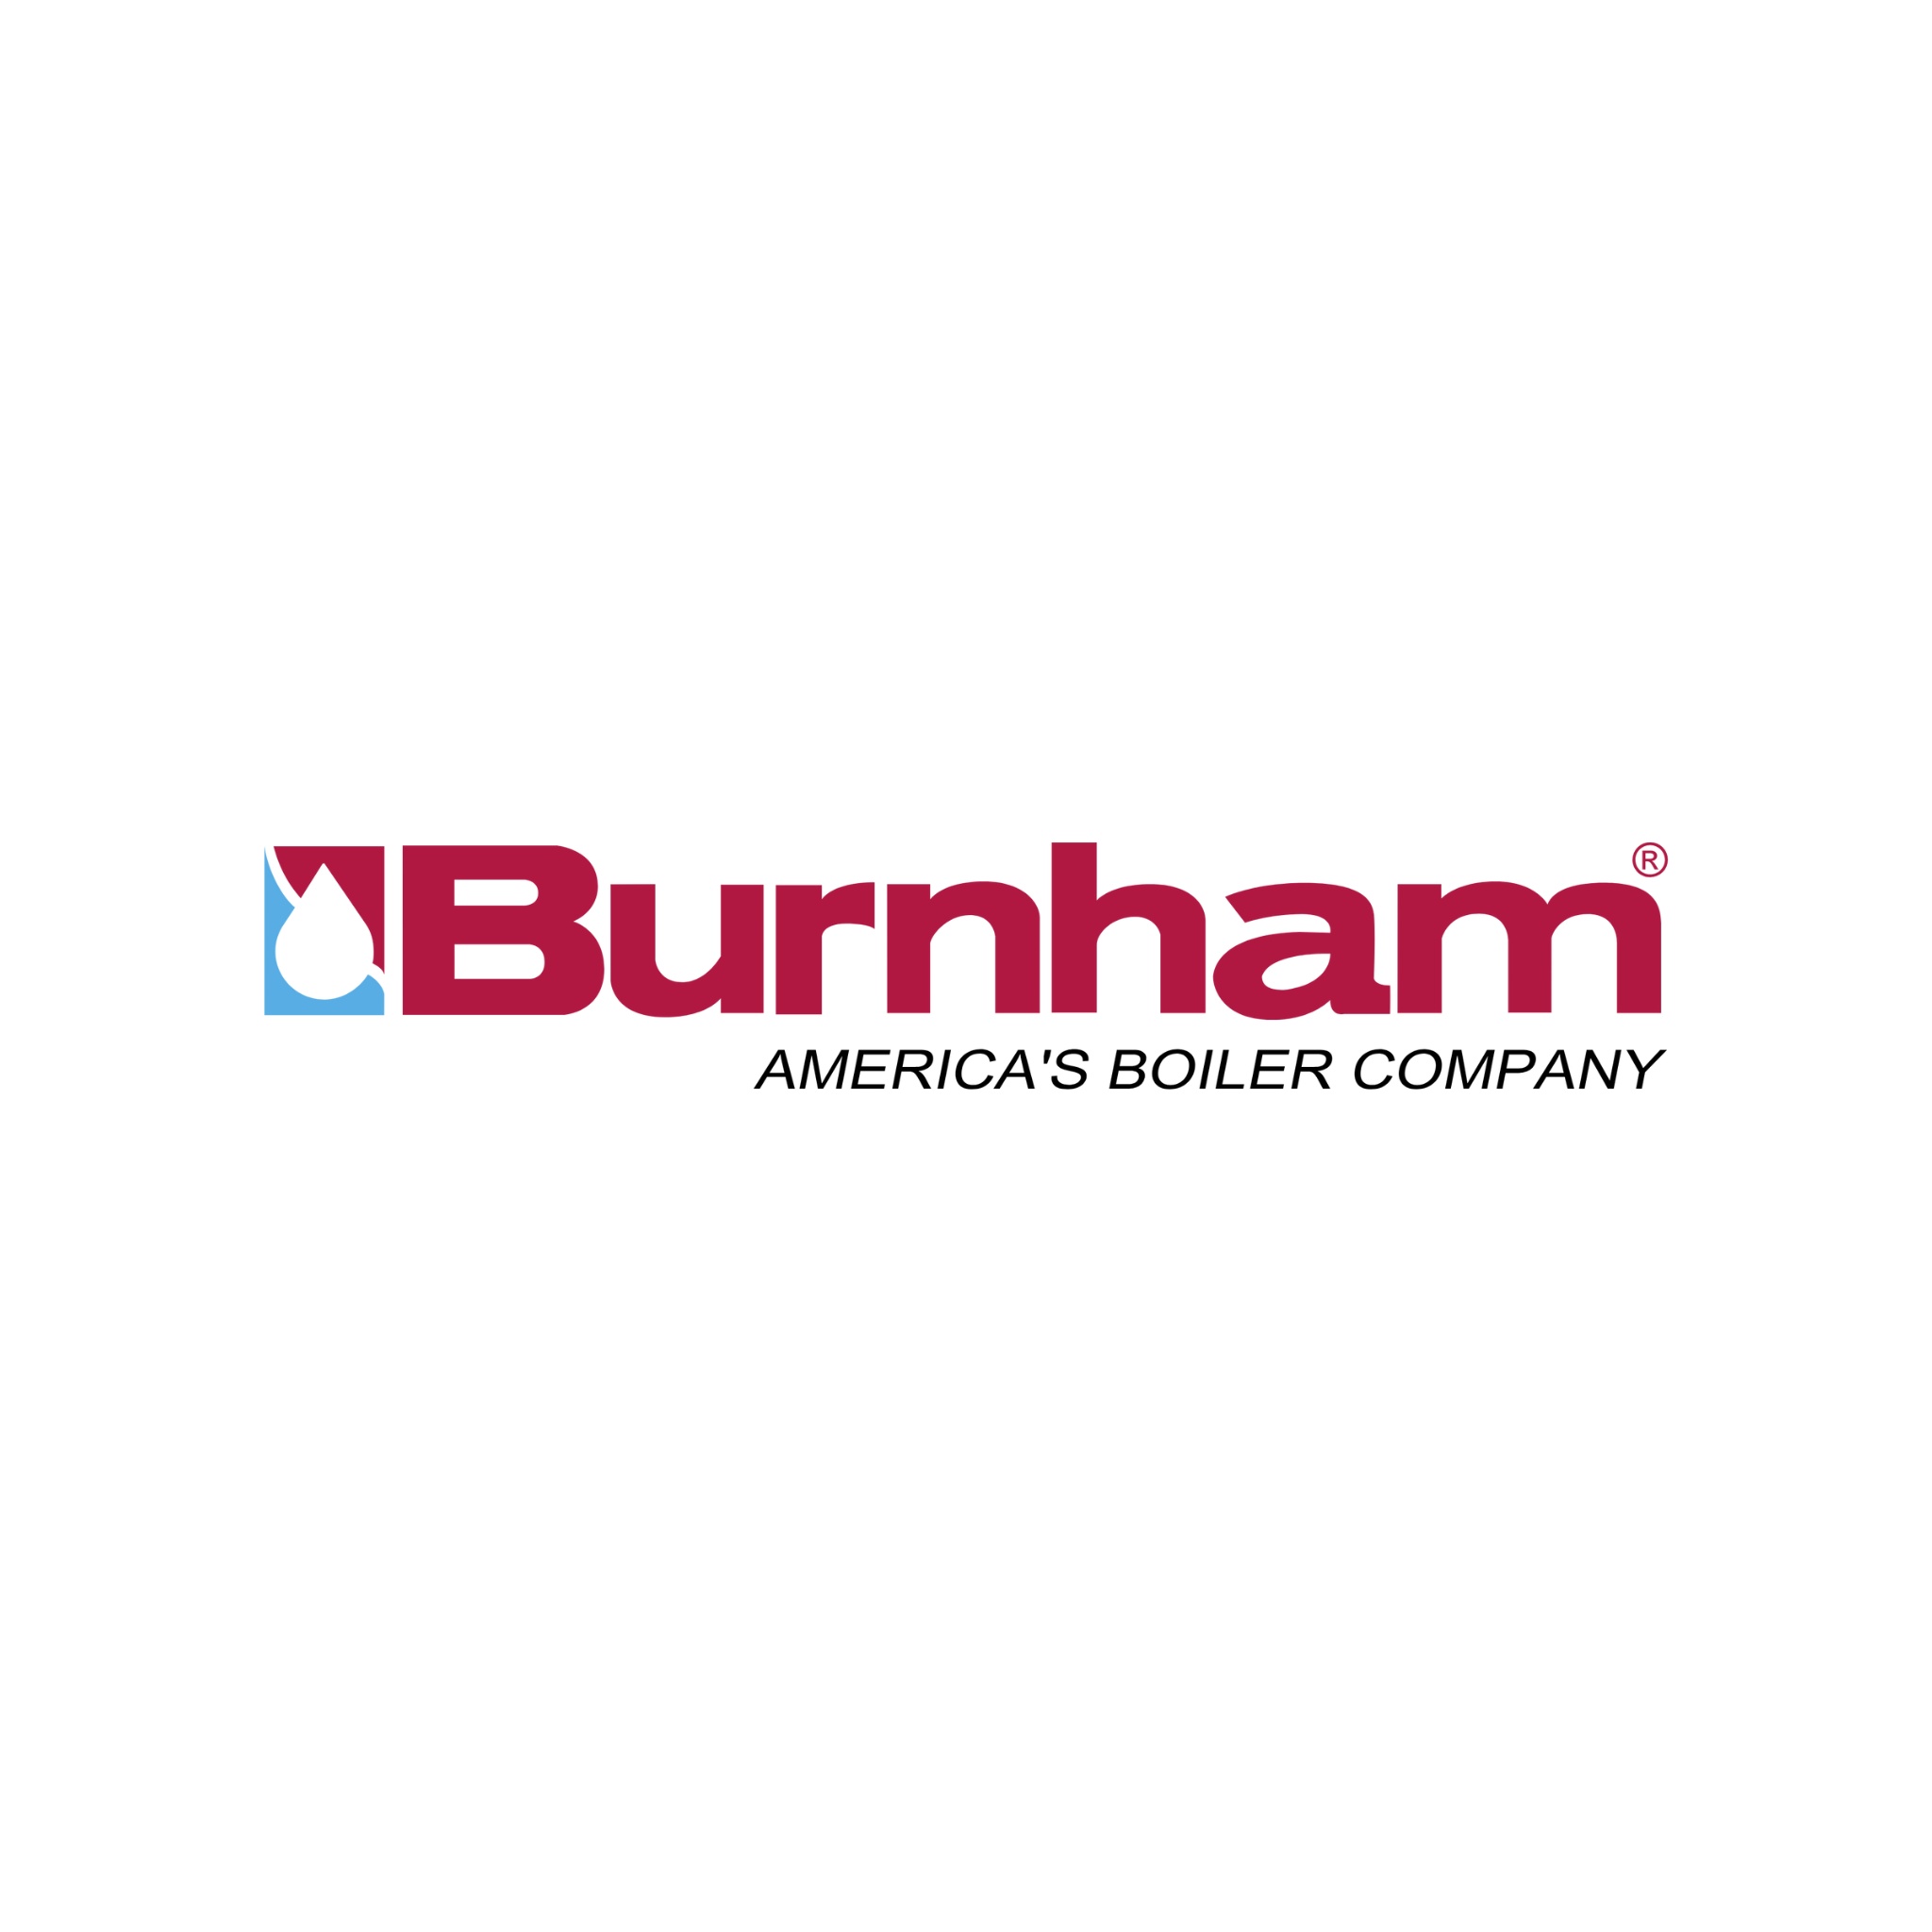
Burnham Boiler 109706-01 Nat to LP Conv Kit 0-2000FT
Nat to LP Conv Kit 0-2000FT
Brand: Burnham Boiler
Category: Hardware > Fuel > Propane